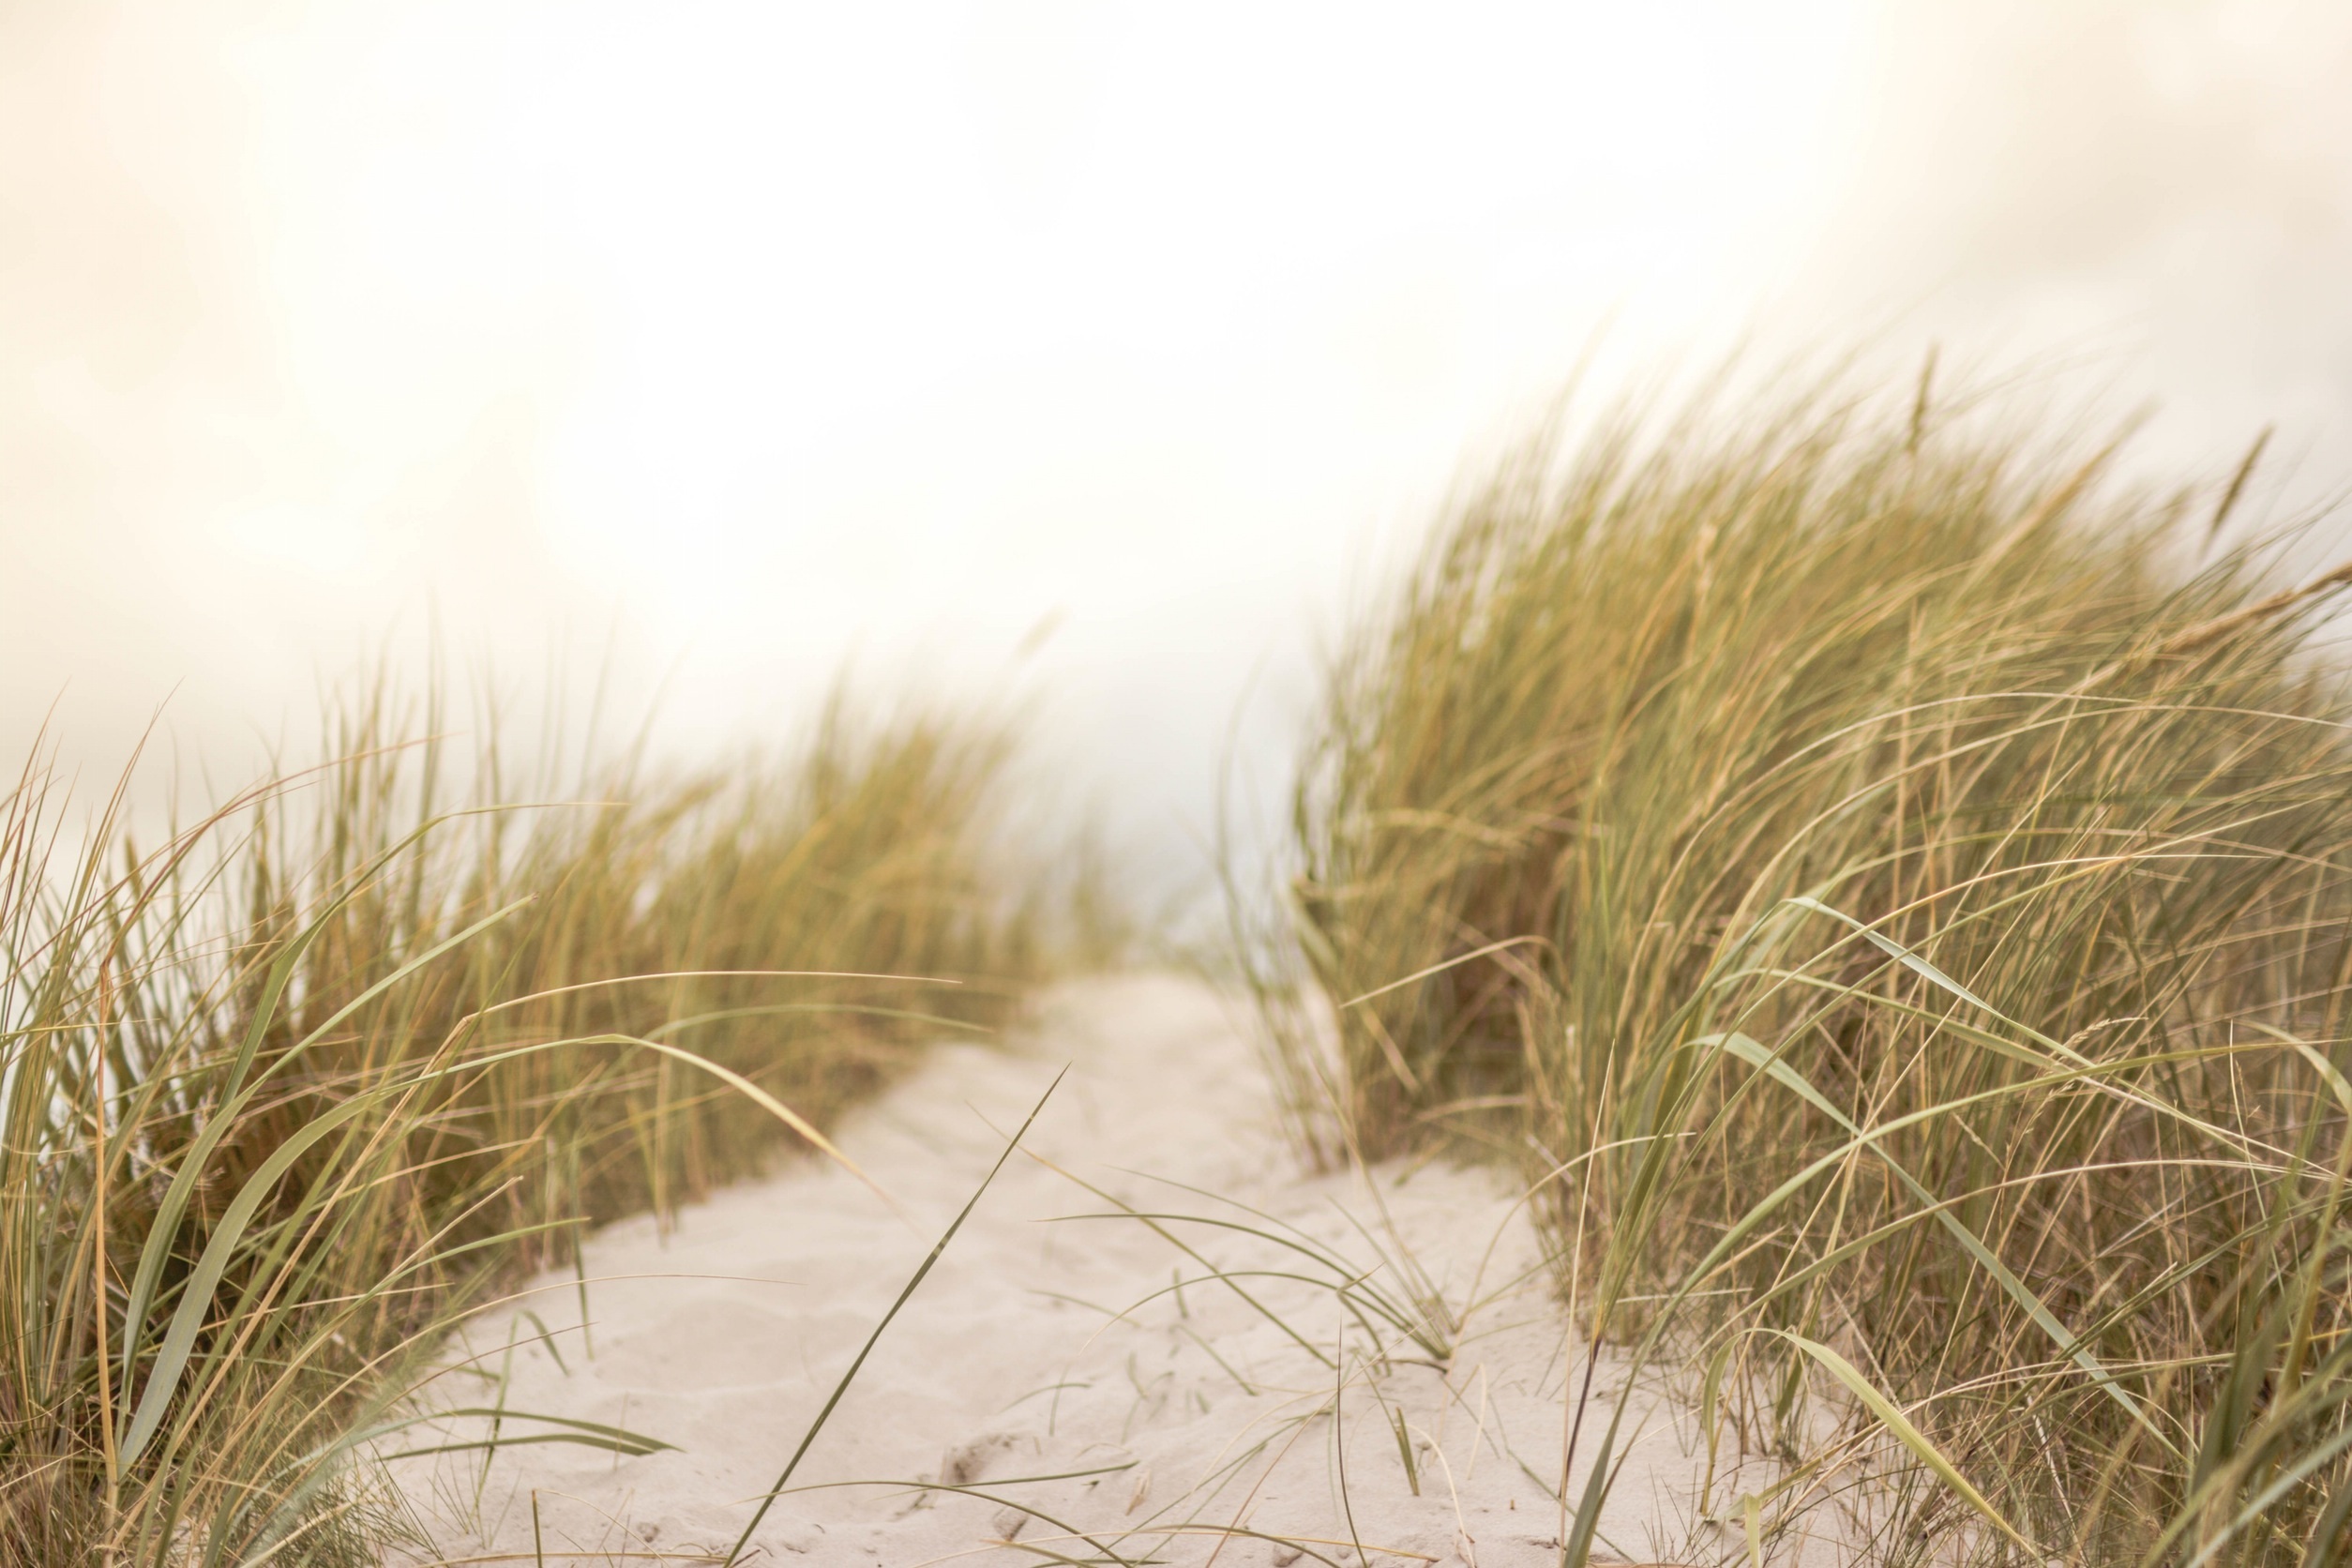
beach, landscape, nature, grass, sand, plant, field, prairie, sunlight, morning, dune, shore, coastal, summer, seaside, environment, crop, soil, agriculture, grassland, rural area, natural environment, atmospheric phenomenon, grass family, phragmites